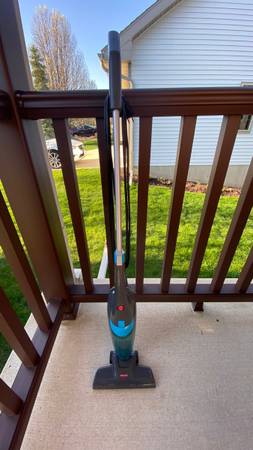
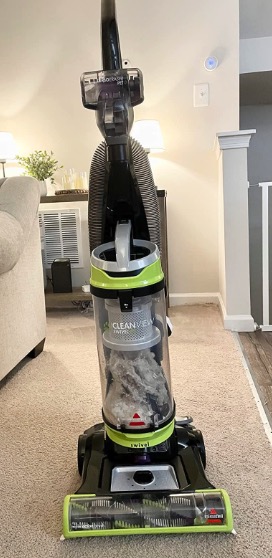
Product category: items_vacuum
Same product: no